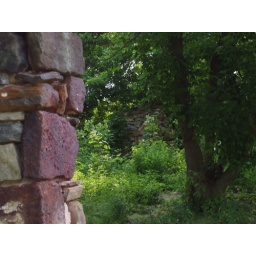
in the background is the other stone wall